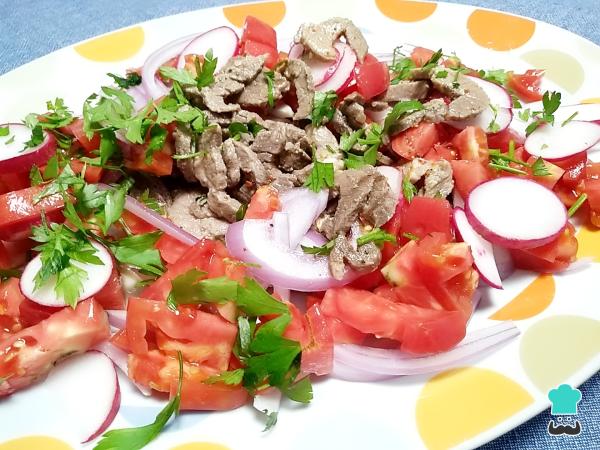
Lleva la mezcla a una fuente de presentación, añade la carne macerada y baña el plato con aceite de oliva y cilantro. ¡Que disfrutes de este ceviche de carne!